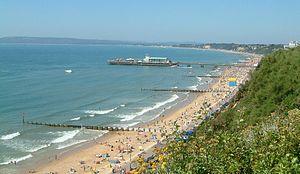
Bournemouth, Angleterre, Royaume-Uni
Bournemouth est une ville du Royaume-Uni, située sur la côte sud de l'Angleterre, dans le comté de Dorset. Sa population est estimée à 163 000 habitants.